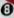
Number: 8